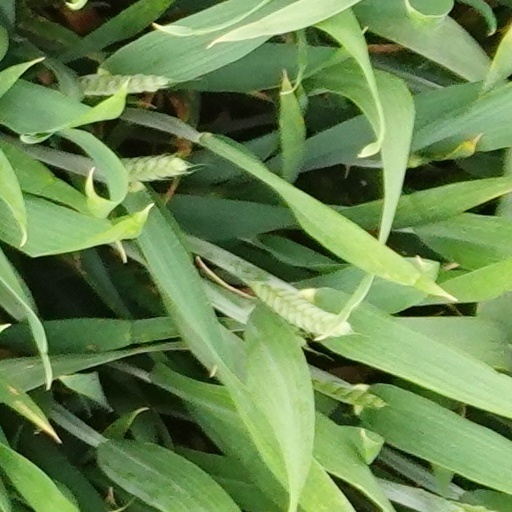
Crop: wheat